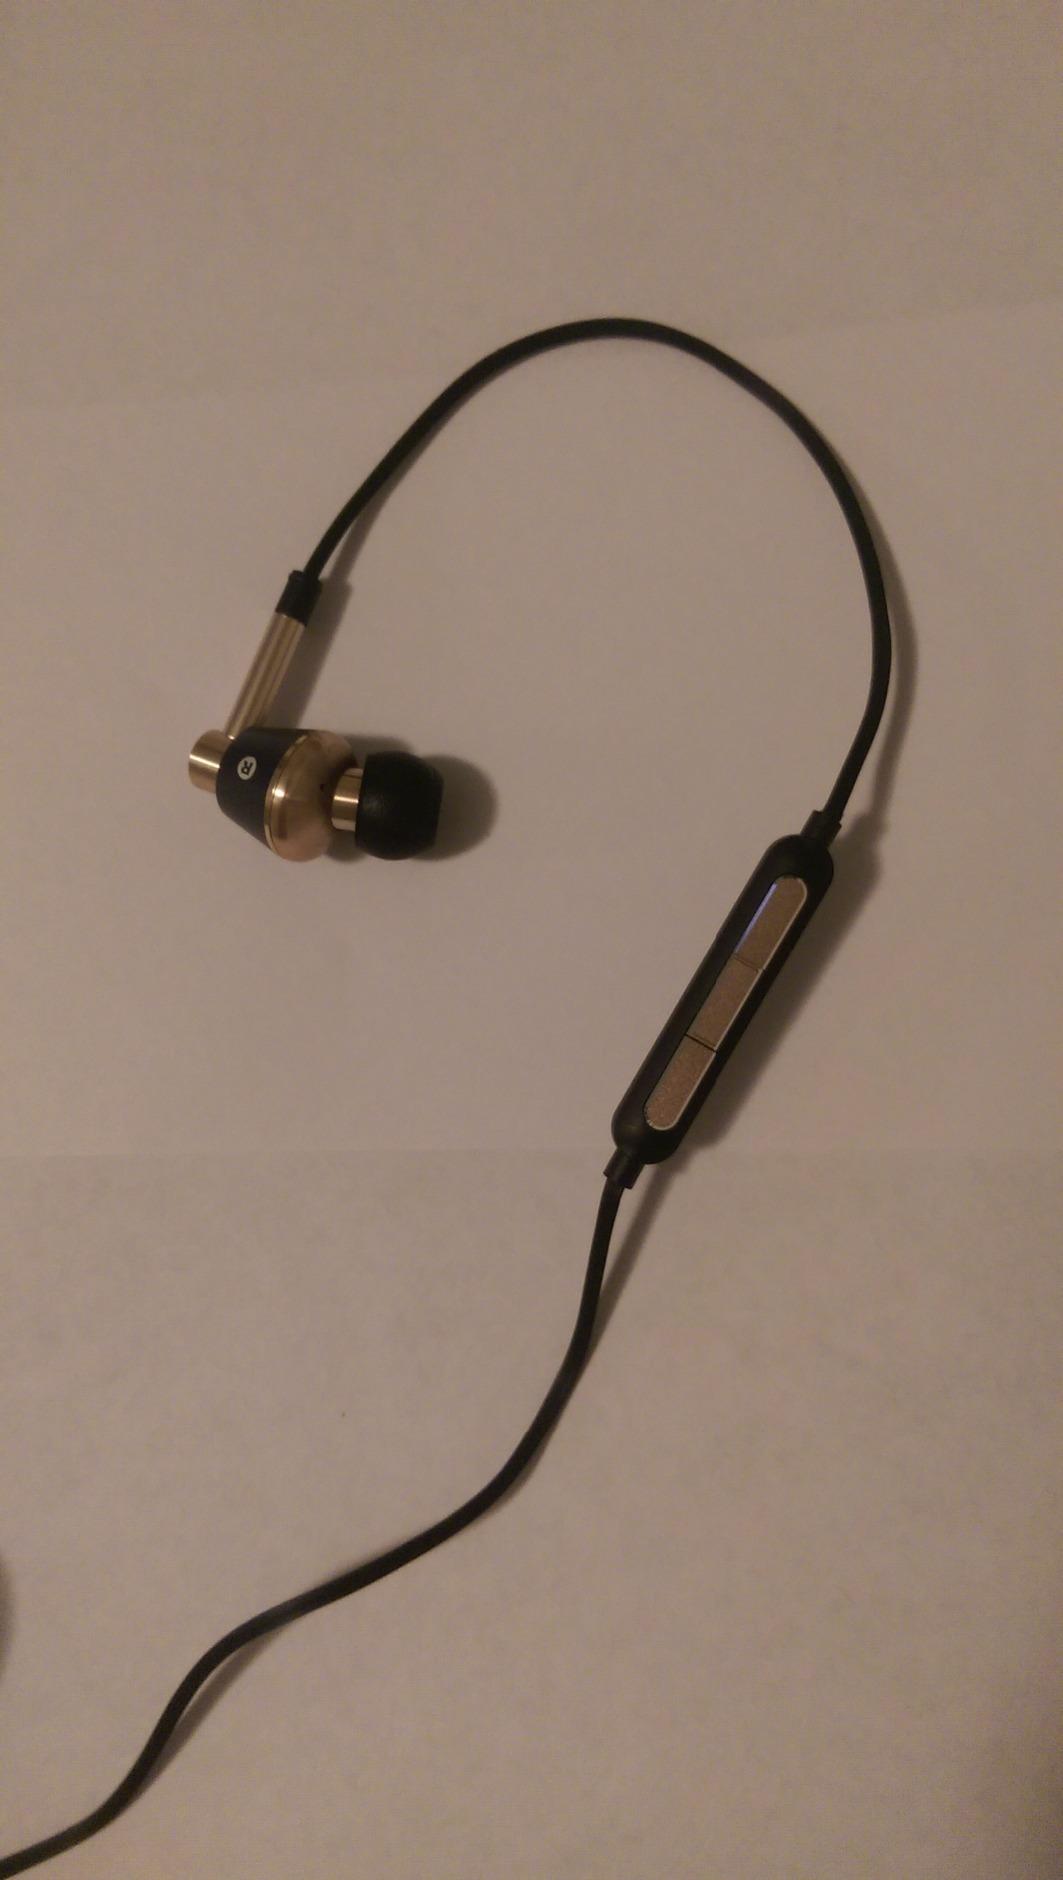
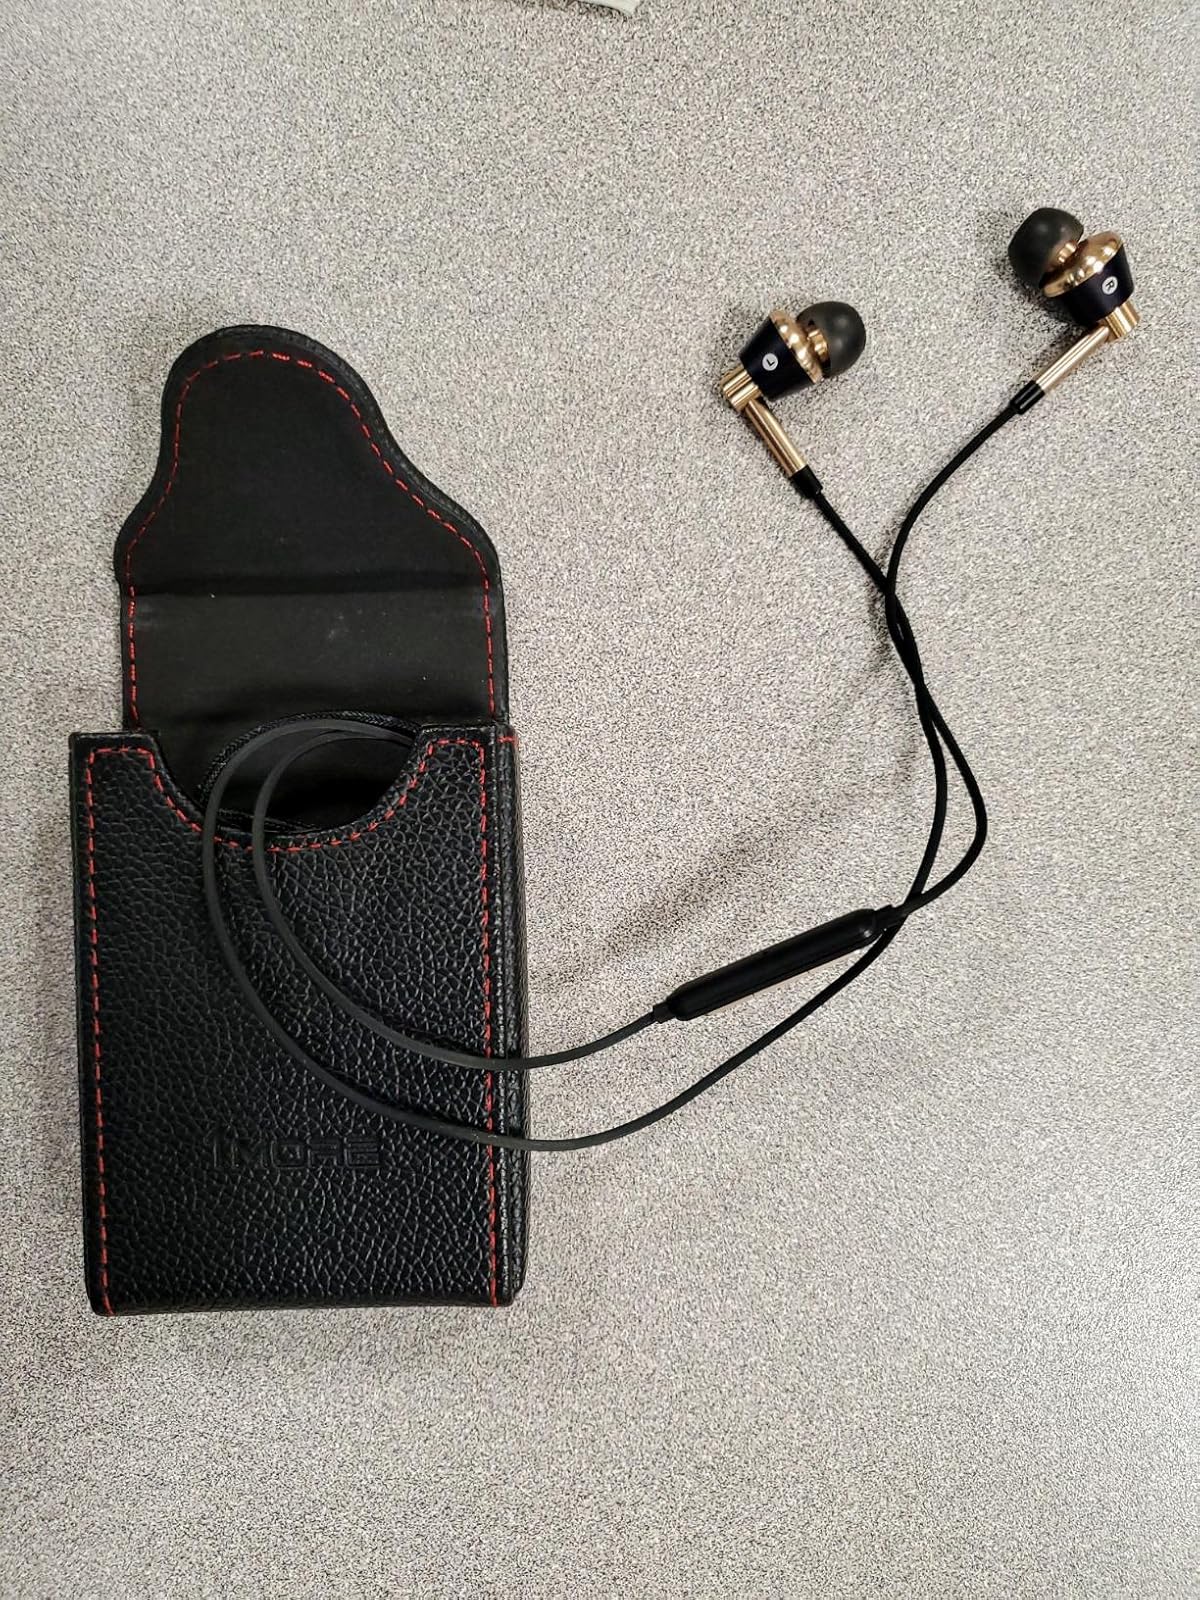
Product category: headphones
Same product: yes